Bristol Thor

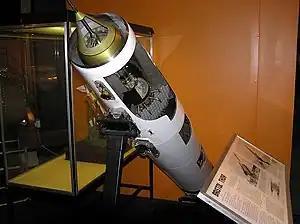
Bristol Thor modified for display purposes

The Bristol Thor, latterly Bristol Siddeley BS.1009 Thor, was a diameter ramjet engine developed by Bristol Aero Engines (later Bristol Siddeley Engines) for the Bristol Bloodhound anti-aircraft missile.